Lake Chelan AVA

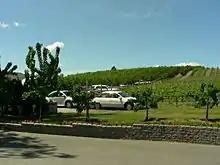
The Vin du Lac Vineyard outside their tasting room in the Lake Chelan AVA.

The first wine grapes were planted in the Lake Chelan region in 1891, but it wasn't until the late 20th century when the area was becoming a popular tourist destination, that a modern wine industry began to develop. In 2002, a group of Chelan wineries started the process of seeking federal recognition as an American Viticultural area. The proposal process was dealt a significant delay when, in the summer of 2007, the TTB issued a "freeze" on approving any AVA petition due to controversy surrounding the proposal for the Calistoga AVA in the Napa Valley region of California. One roadblock that the Lake Chelan AVA petition encountered (which also affected the Calistoga's petition) was the requirement that any winery naming an AVA as a source on their wine labels must source at least 85% of their grapes from the AVA. While there was a grandfather clause in the regulation for wineries existing prior to July 7, 1986, there were at least 5 wineries in the Lake Chelan AVA that contained the word "Chelan" on their labels and opened after that grandfathered cut off date. All of these wineries had to submit to the labeling regulation that less than 15% of the grape used in their wines is allowed to be sourced from outside Lake Chelan AVA.